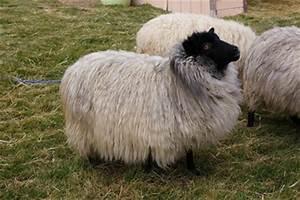
sheep